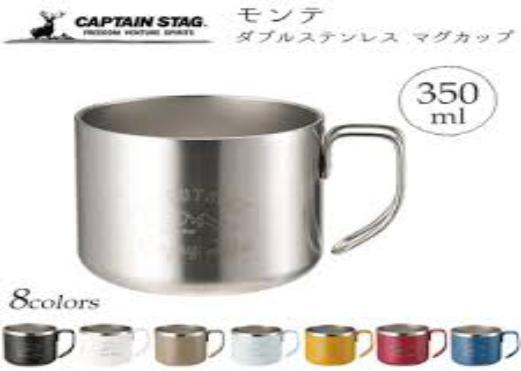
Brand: captain stag
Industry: Necessities